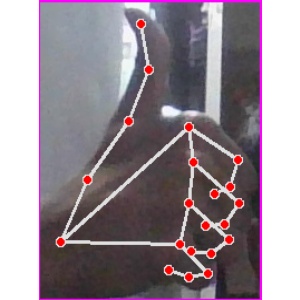
अक्षर: थ